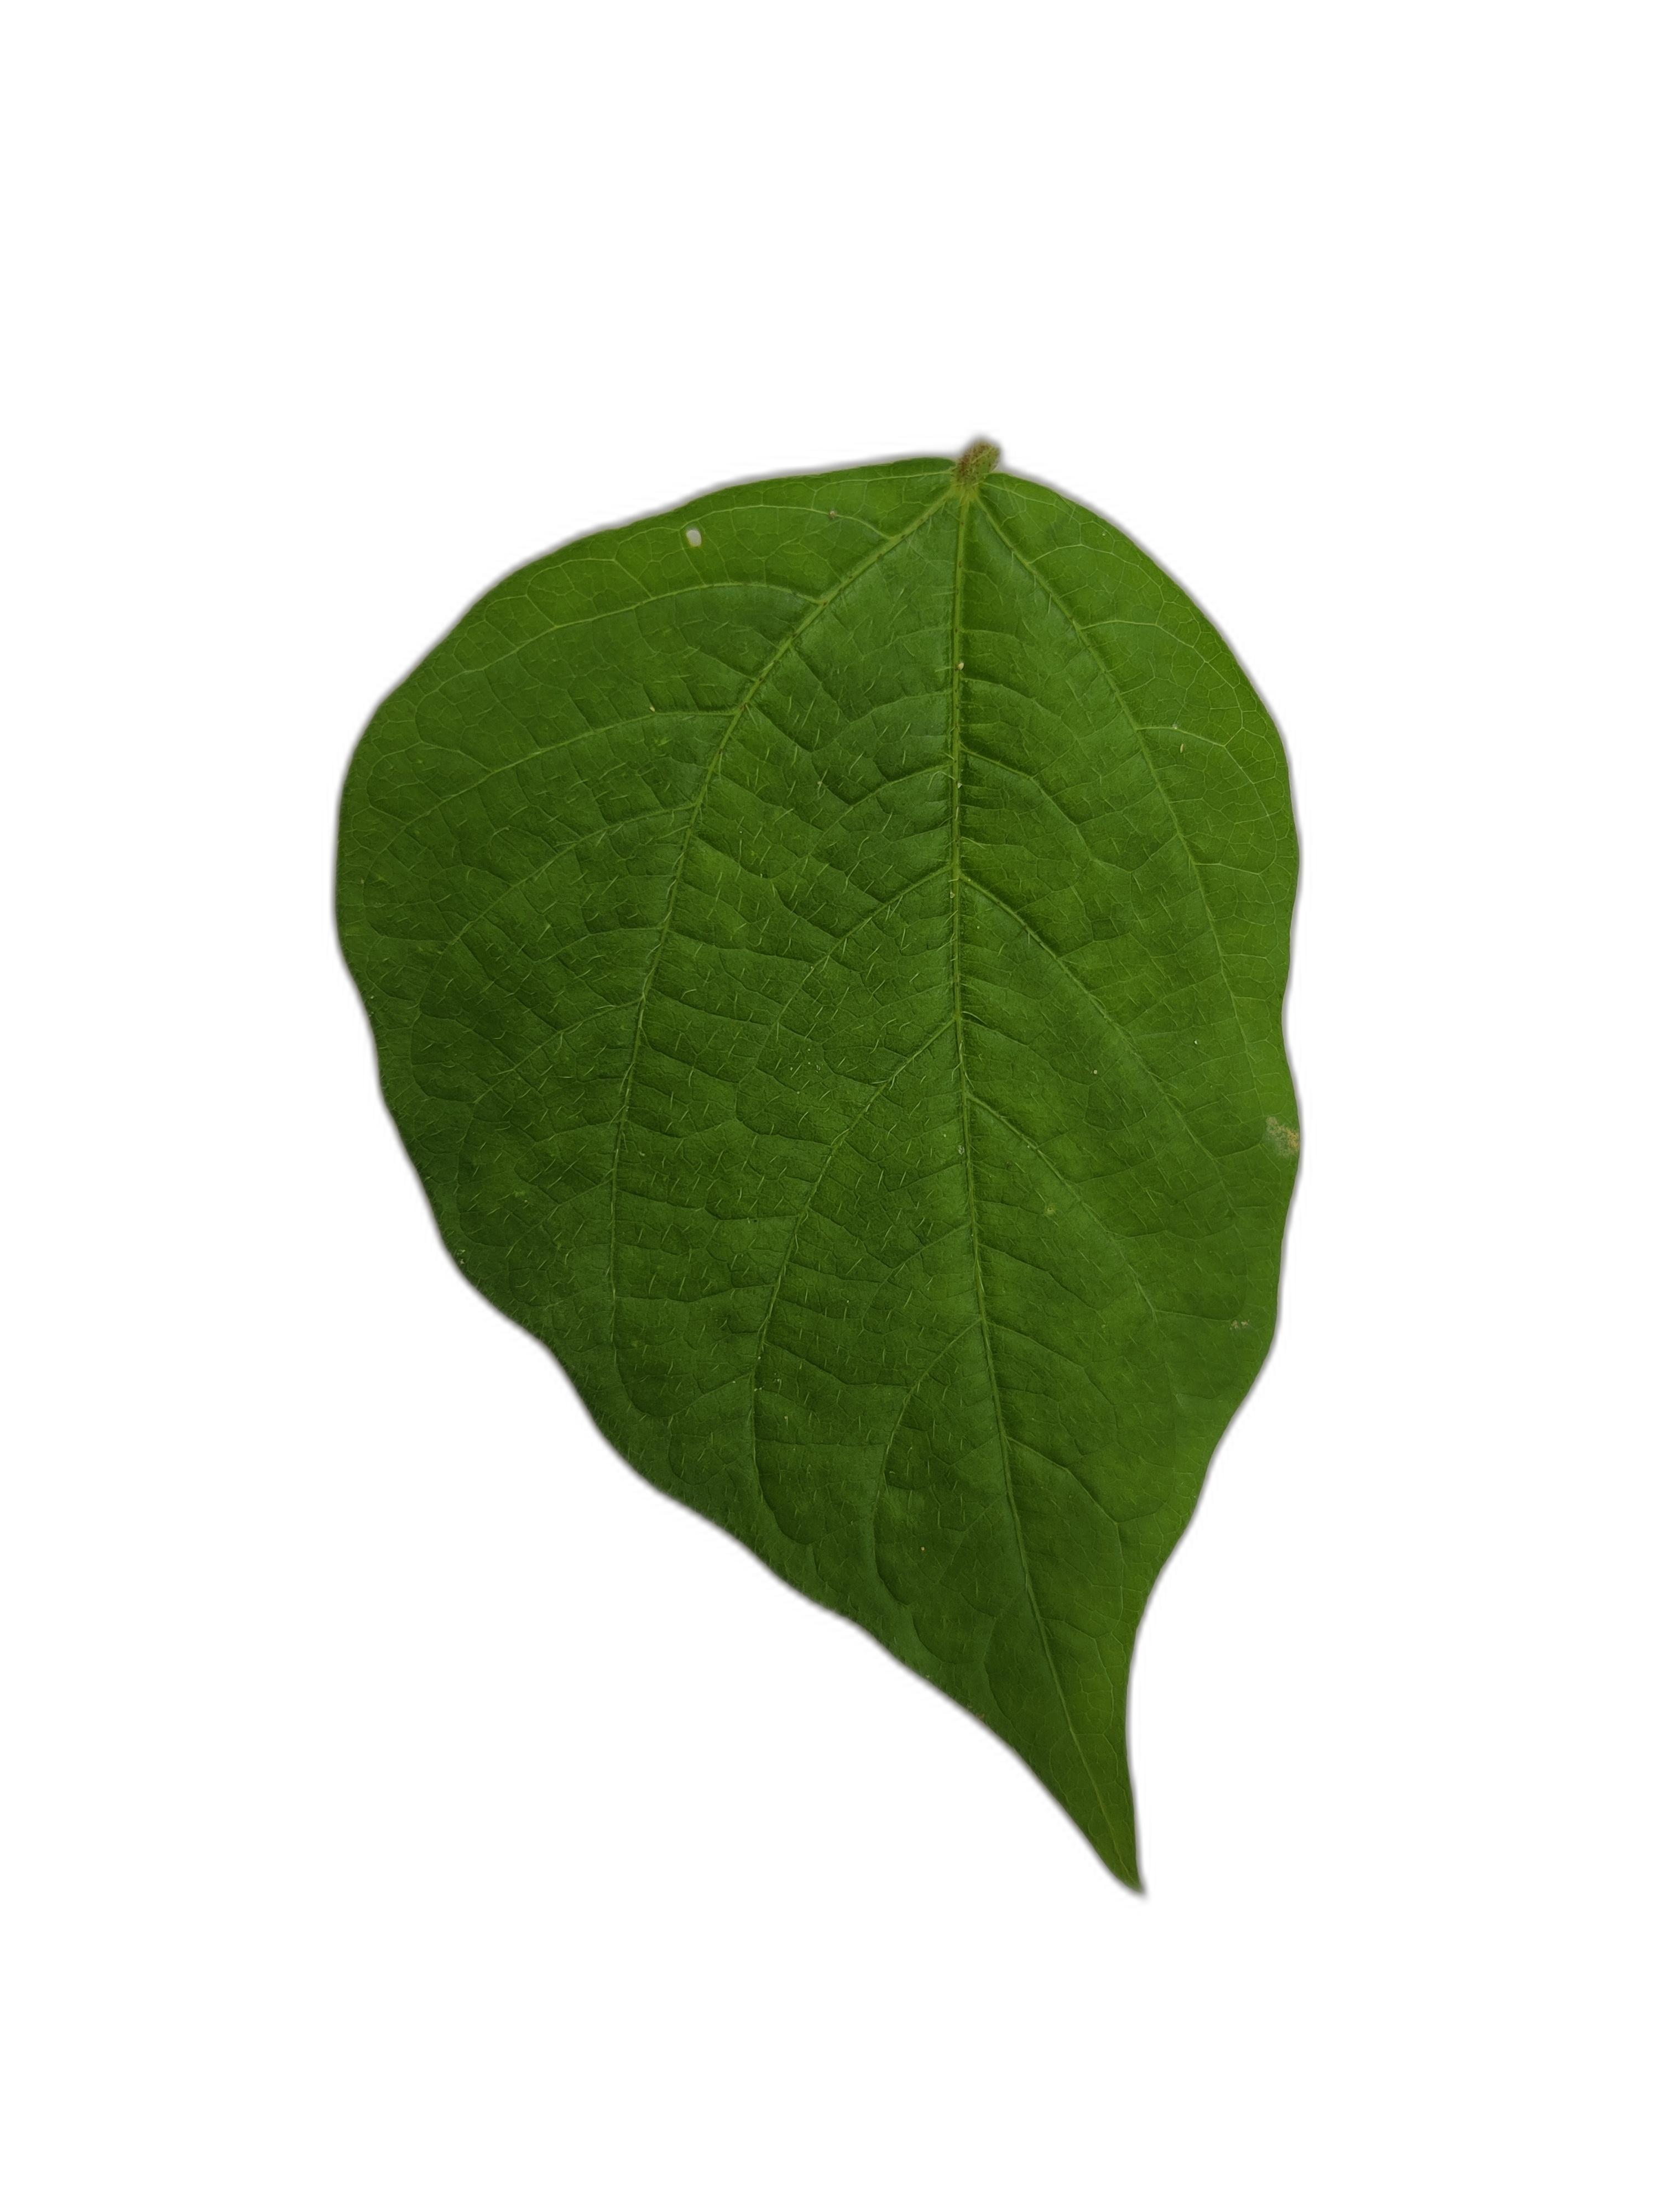
Label: Healthy